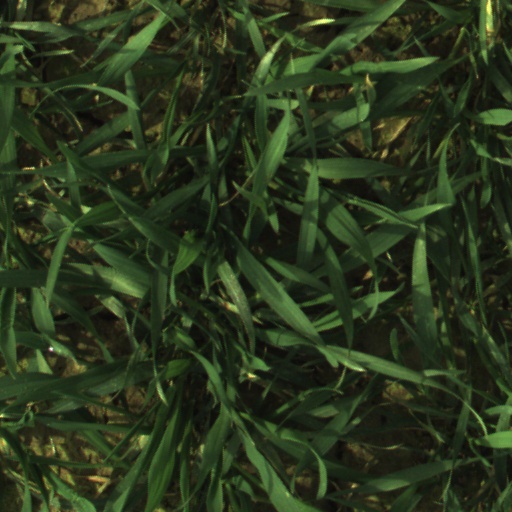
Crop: wheat